Corraun Peninsula

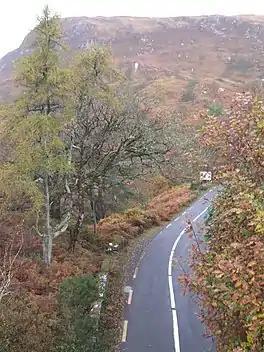
A road on the Corraun peninsula, near Mulranny as viewed from a bridge on the Great Western Greenway. Halloween, 2014.

Thoroughfares on the peninsula include the Great Western Greenway, which passes through the north side of the peninsula, following a scenic route.